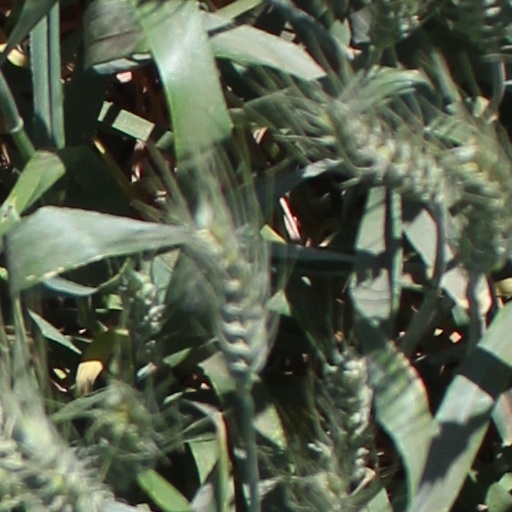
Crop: wheat